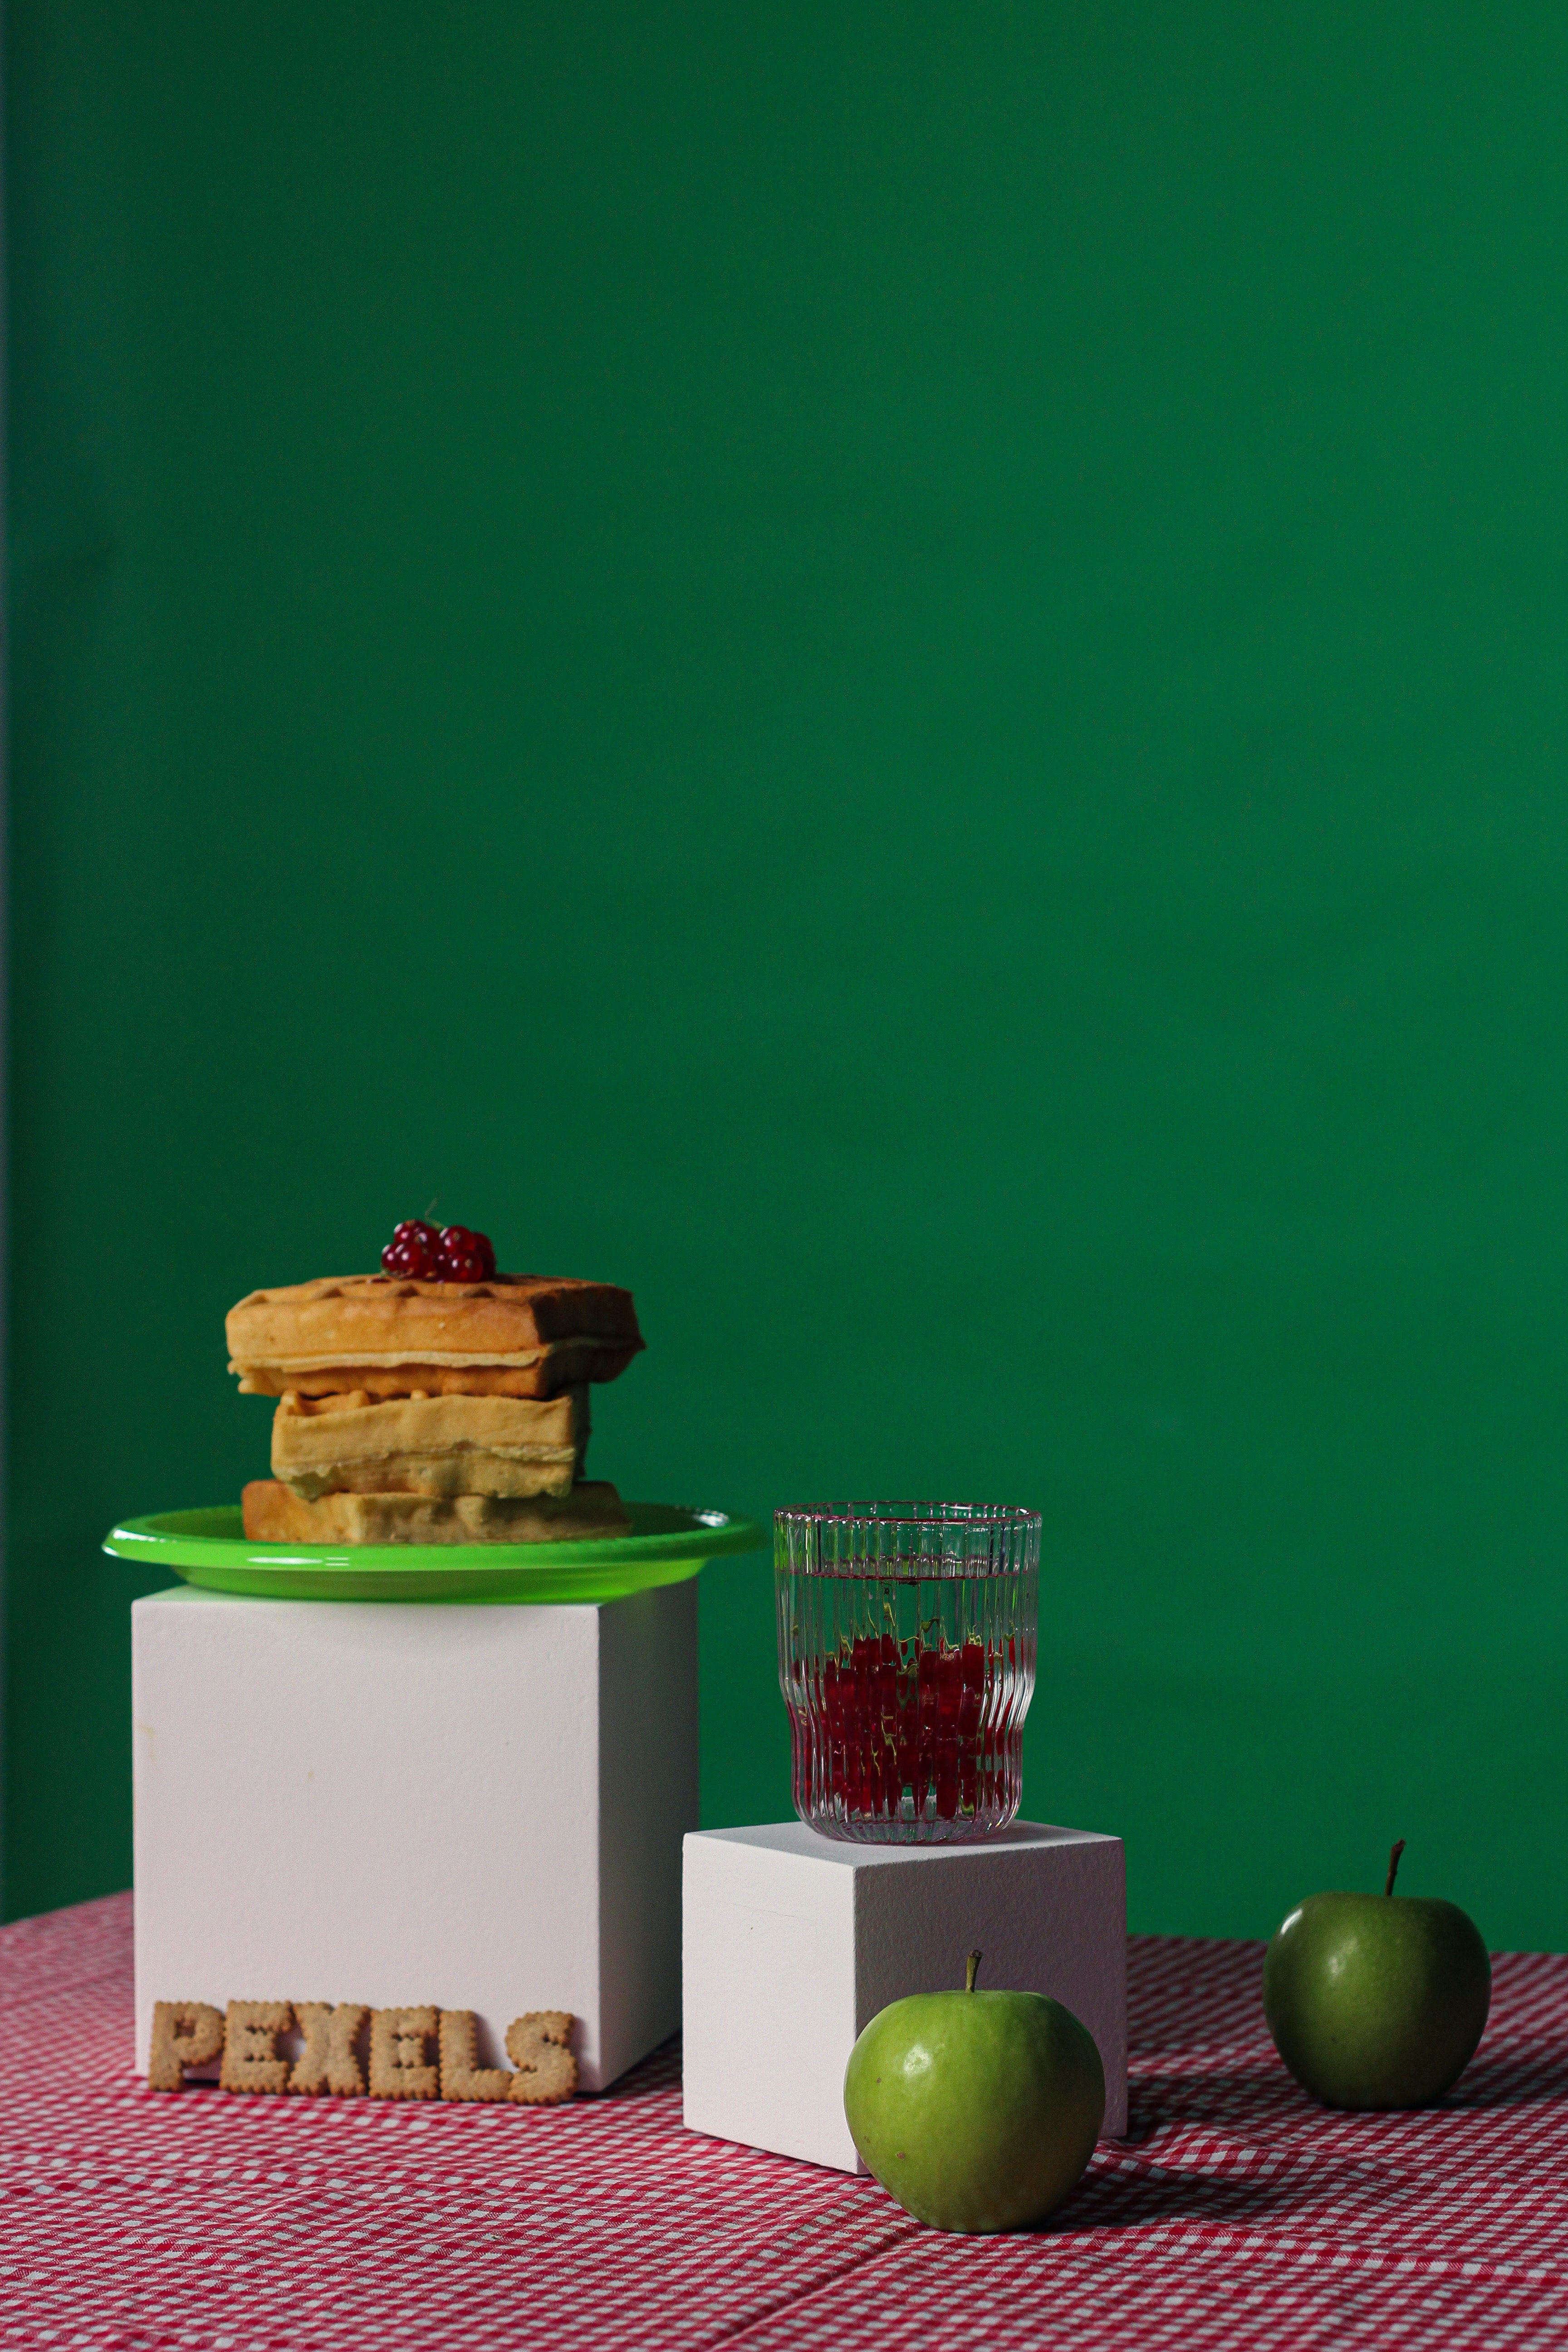
art, food, serveware, tableware, ingredient, sweetness, fruit, cuisine, dishware, flooring, wood, natural foods, still life photography, cup, still life, apple, table, finger food, drink, spoon, malus, icing, dessert, recipe, circle, grass